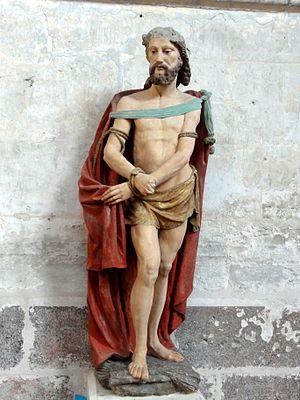
Christ aux liens.
L'église Saint-Étienne de Beauvais est une église catholique paroissiale située à Beauvais, chef-lieu du département de l'Oise, rue de l'Étamine. Sa fondation à la fin du IIIᵉ siècle est due à saint Firmin. L'on ignore son premier vocable, mais elle a longtemps été dédiée à saint Vaast d'Arras, et un chapitre a existé sous ce titre de 1072 à 1742. Même avant le début de la construction de l'église actuelle au début du XIIᵉ siècle, l'église Saint-Étienne est le centre de la vie municipale, et bien que située en dehors de la cité épiscopale, sa paroisse est l'une des plus importantes de la ville. Sa nef et son transept sont de style roman, hormis les deux premières travées de la nef reconstruites après un incendie à la fin du XIIᵉ siècle, et les murs orientaux du transept en grande partie remaniés au XVIᵉ siècle. Dans la nef, l'on trouve une élévation à trois étages avec triforium. Le voûtement d'ogives des bas-côtés a vraisemblablement commencé vers 1120, mais l'on suppose que le chœur roman terminé avant cette date était voûté d'ogives dès le départ.